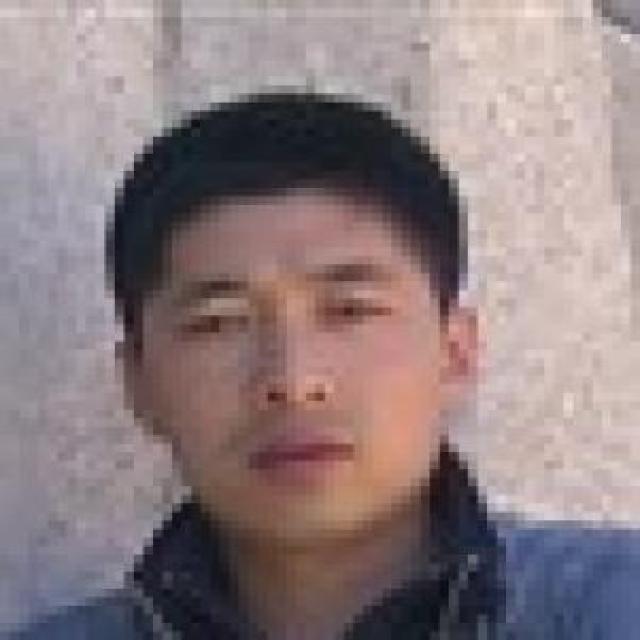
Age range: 21-44